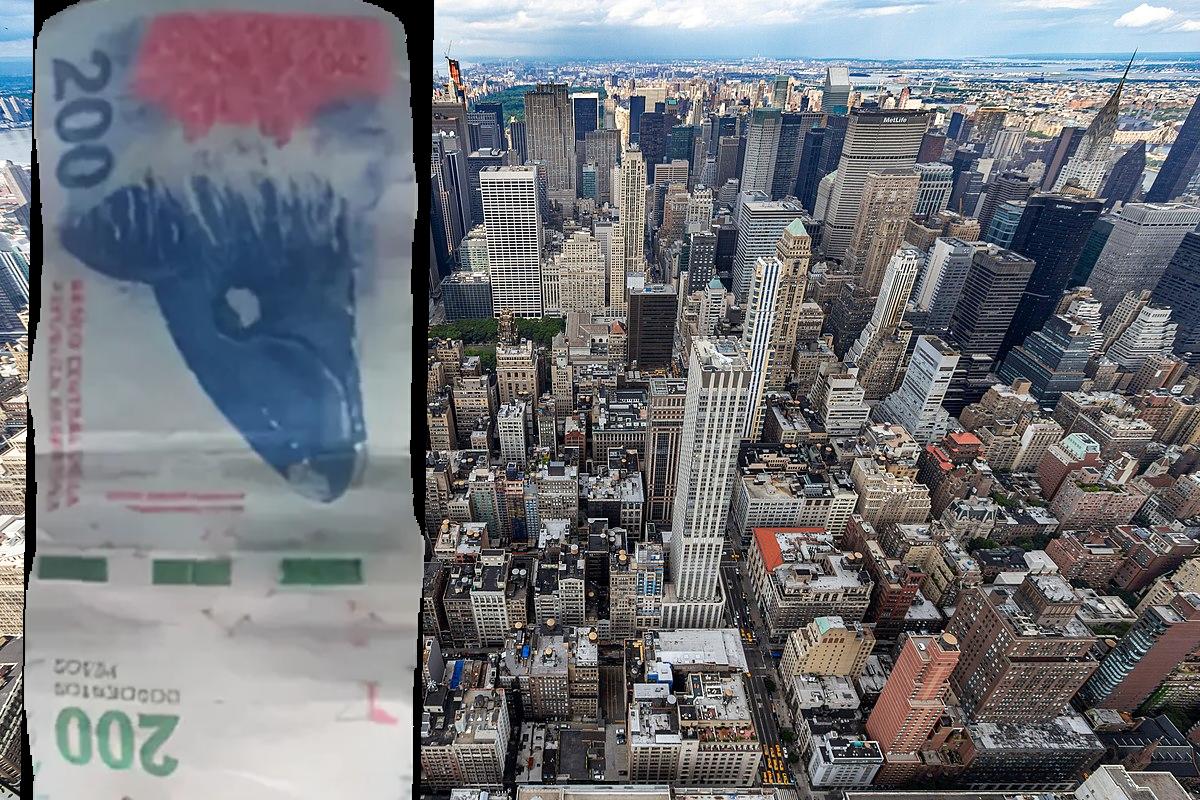
Denominación: 200